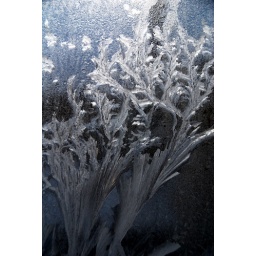
Ice covering the windows at my parent's house in Upstate NY.